Mason at sight

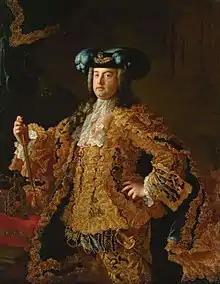
The Holy Roman Emperor Francis I ("pictured") was one of the earliest recorded persons to be recognized as a Mason at sight.

In Freemasonry, a Mason at sight, or Mason on sight, is a non-Mason who has been initiated into Freemasonry and raised to the degree of Master Mason through a special application of the power of a Grand Master.